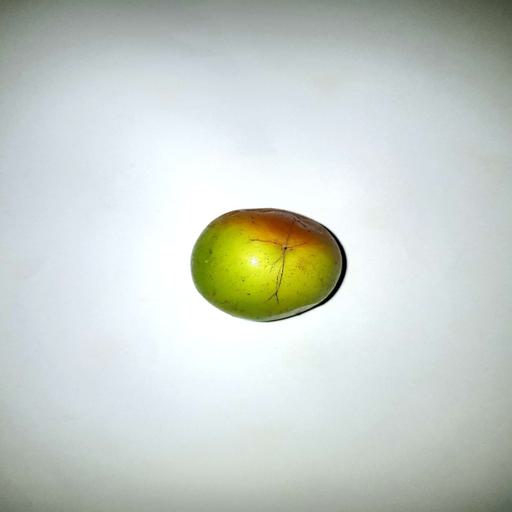
Label: healthy